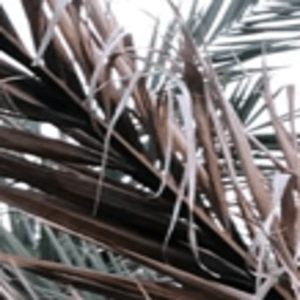
Label: Potassium Deficiency